La Fiebre del Loco

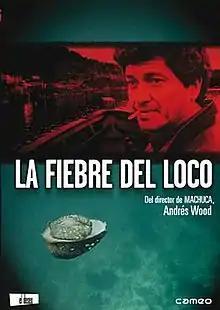
Chilean theatrical release poster

La Fiebre del Loco (The "Abalone" Fever in Spanish) is a 2001 Chilean comedy film directed by Andres Wood. The film's tagline was ""Amor y avaricia en un mundo de buzos y moluscos"" (Spanish for: Love and greed in a world of scuba and mollusks).